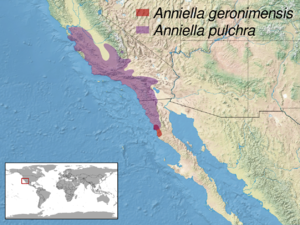
Anniella est un genre de sauriens de la famille des Anniellidae. C'est le seul genre actuel de cette famille.